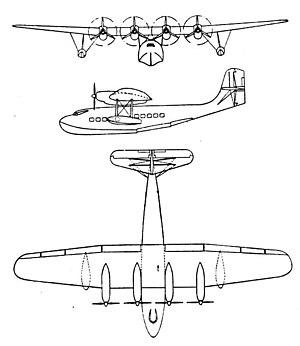
Le Lioré et Olivier H-246 est un hydravion à coque commercial réalisé en France durant l'Entre-deux-guerres par le constructeur aéronautique Lioré et Olivier. Durant la Seconde Guerre mondiale il a été reconverti pour un usage militaire par les Français et les Allemands.